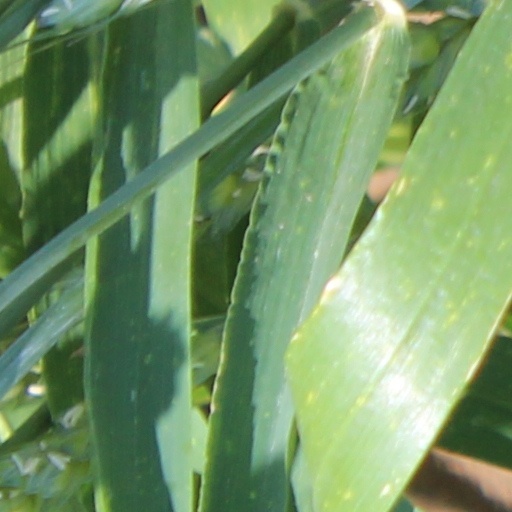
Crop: wheat